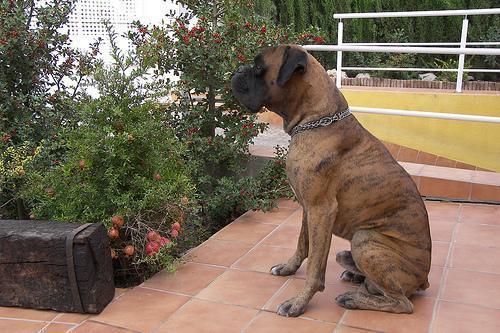
boxer